Siege of Ganja (1804)

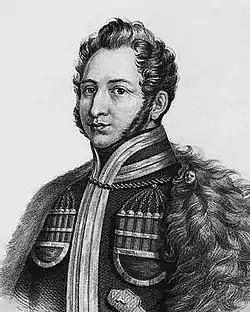
Paul Tsitsianov

After this response, the Russian troops moved forward and opened gunfire. Javad Khan defended heroically and the siege lasted a month, Tsitsianov renewed demands to surrender five times, but to no avail. "I'll take the fortress and I will deliver thee to death," - he wrote and the stubborn Khan answered: "You'll find me dead on the fortress wall !", and both vowed to fulfil their respective promises. Finally, the 14th in January 1804, the Russian council of war decided to do: "Be the assault the next day".